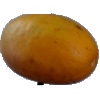
Label: Cucumber Ripe 2